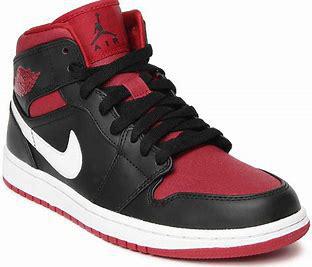
Brand: Jordan
Model: 1 Mid